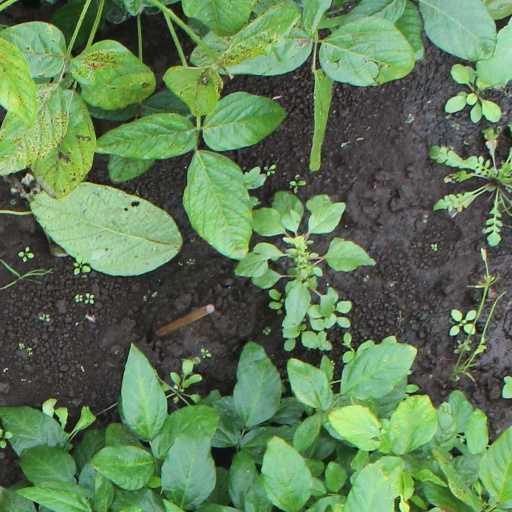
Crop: soybean